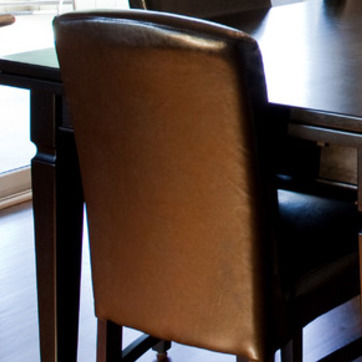
Material: leather